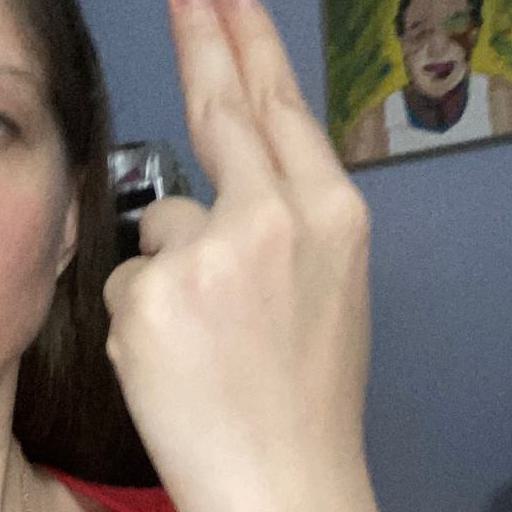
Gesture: two_up_inverted